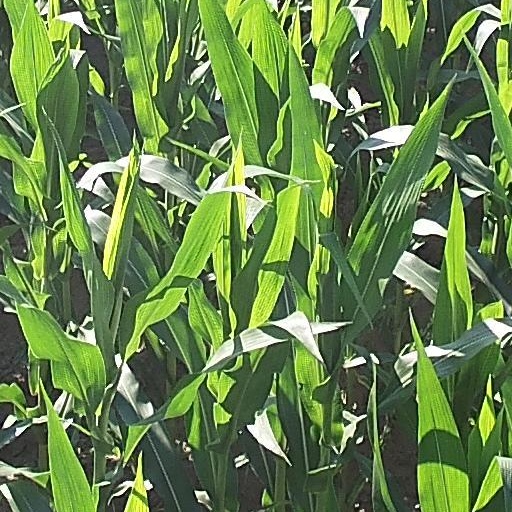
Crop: maize; corn